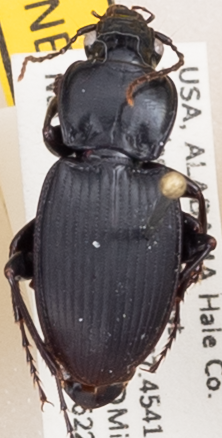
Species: Cyclotrachelus convivus
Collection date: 2021-06-22
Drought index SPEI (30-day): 1.69
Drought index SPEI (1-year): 1.01
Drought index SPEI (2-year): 2.09